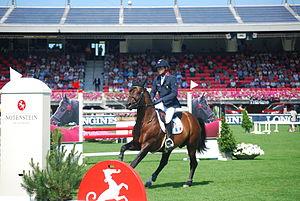
Armitages Boy est un étalon bai de race Oldenbourg, concourant en saut d'obstacles. Ce cheval appartient à la Team Boy, un syndicat de copropriétaires comptant entre autres Gregory Mars, Guillaume Canet, Christophe Mabille et Aymeric de Ponnat.